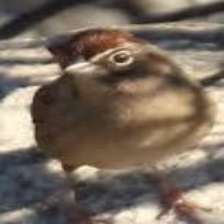
Species: WRENTIT
Scientific name: CHAMAEA FASCIATA